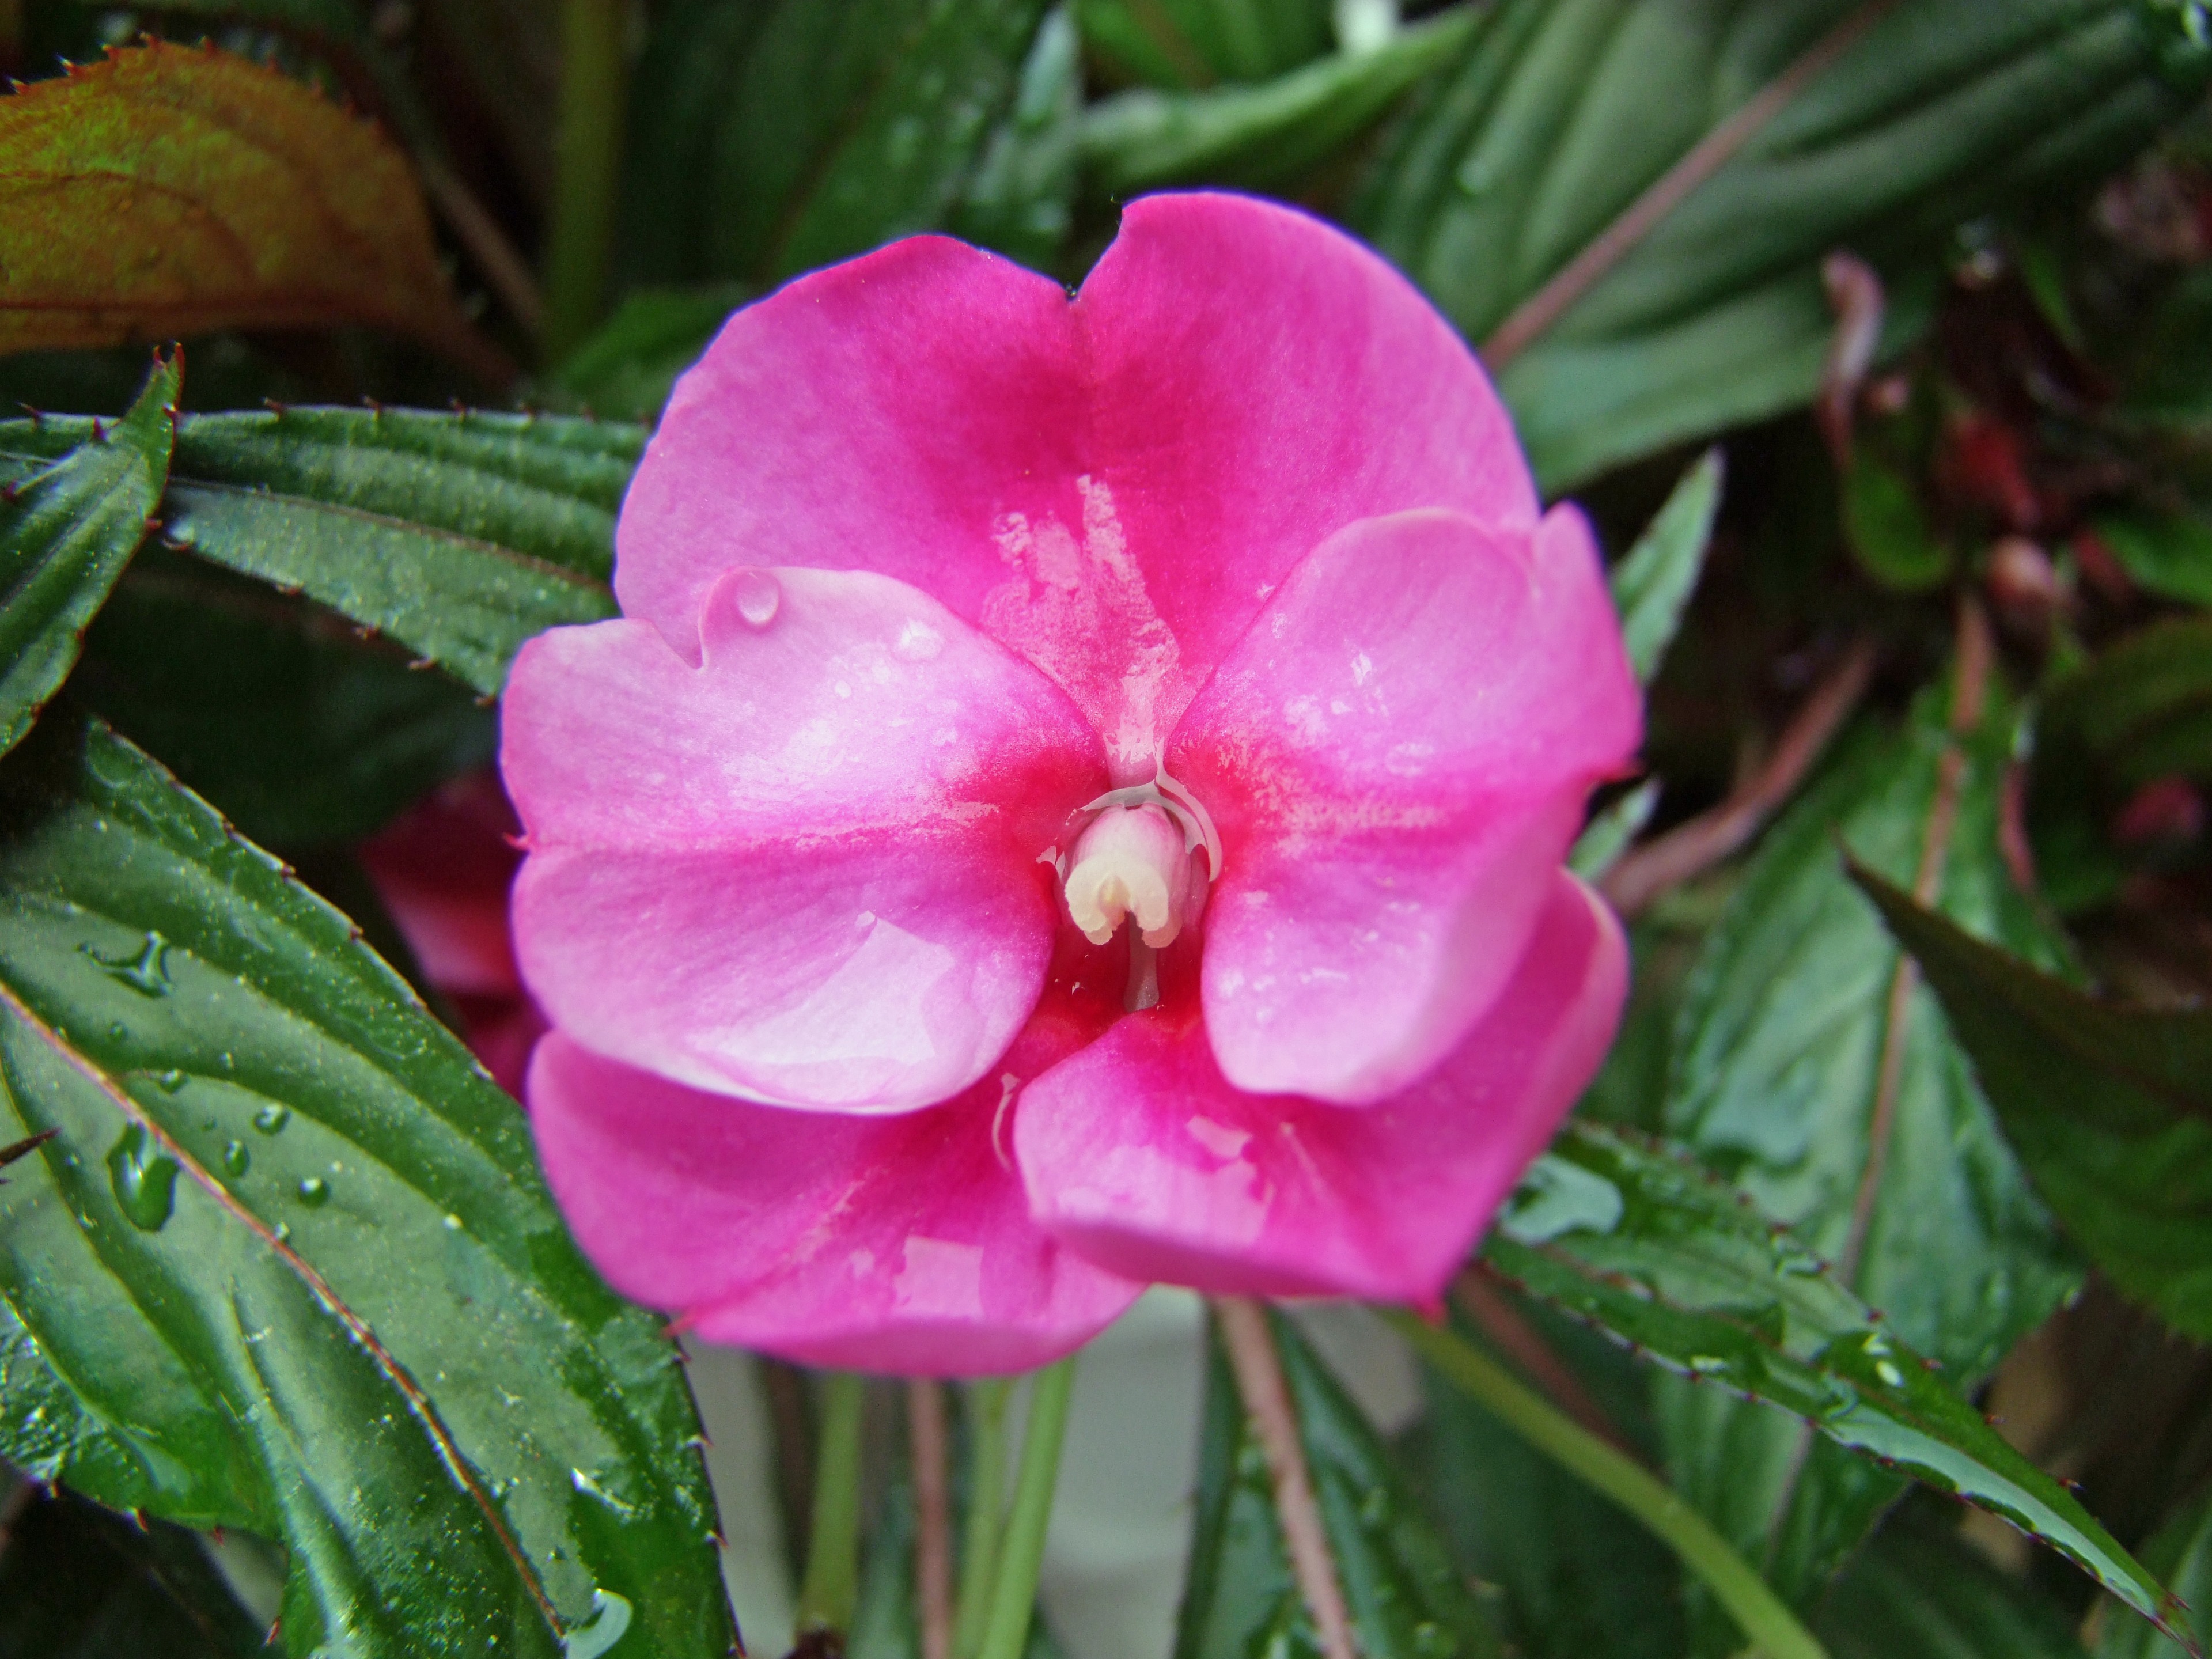
nature, blossom, plant, leaf, flower, petal, bloom, botany, pink, flora, shrub, macro photography, flowering plant, land plant